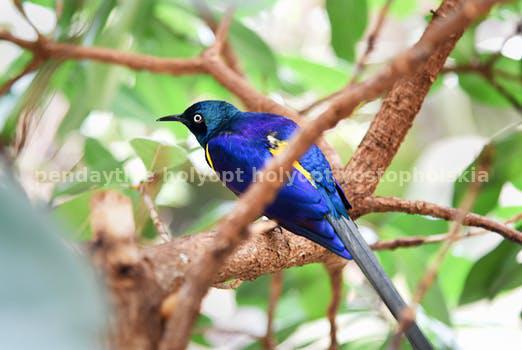
Label: Watermark